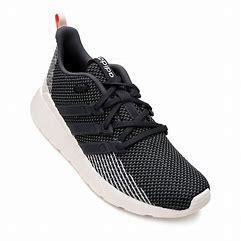
Brand: Adidas
Model: Questar Flow